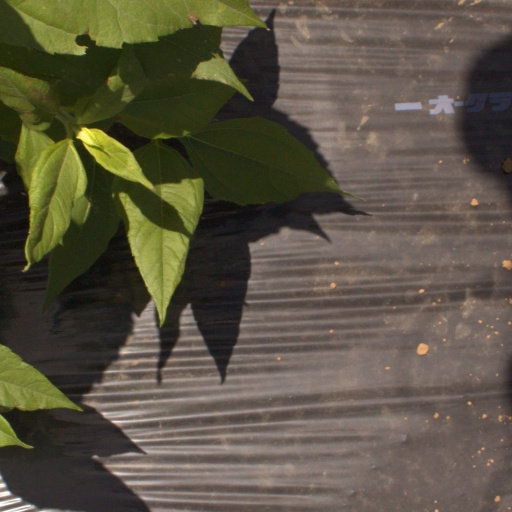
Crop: Jerusalem artichoke